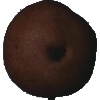
Label: Pear Kaiser 1